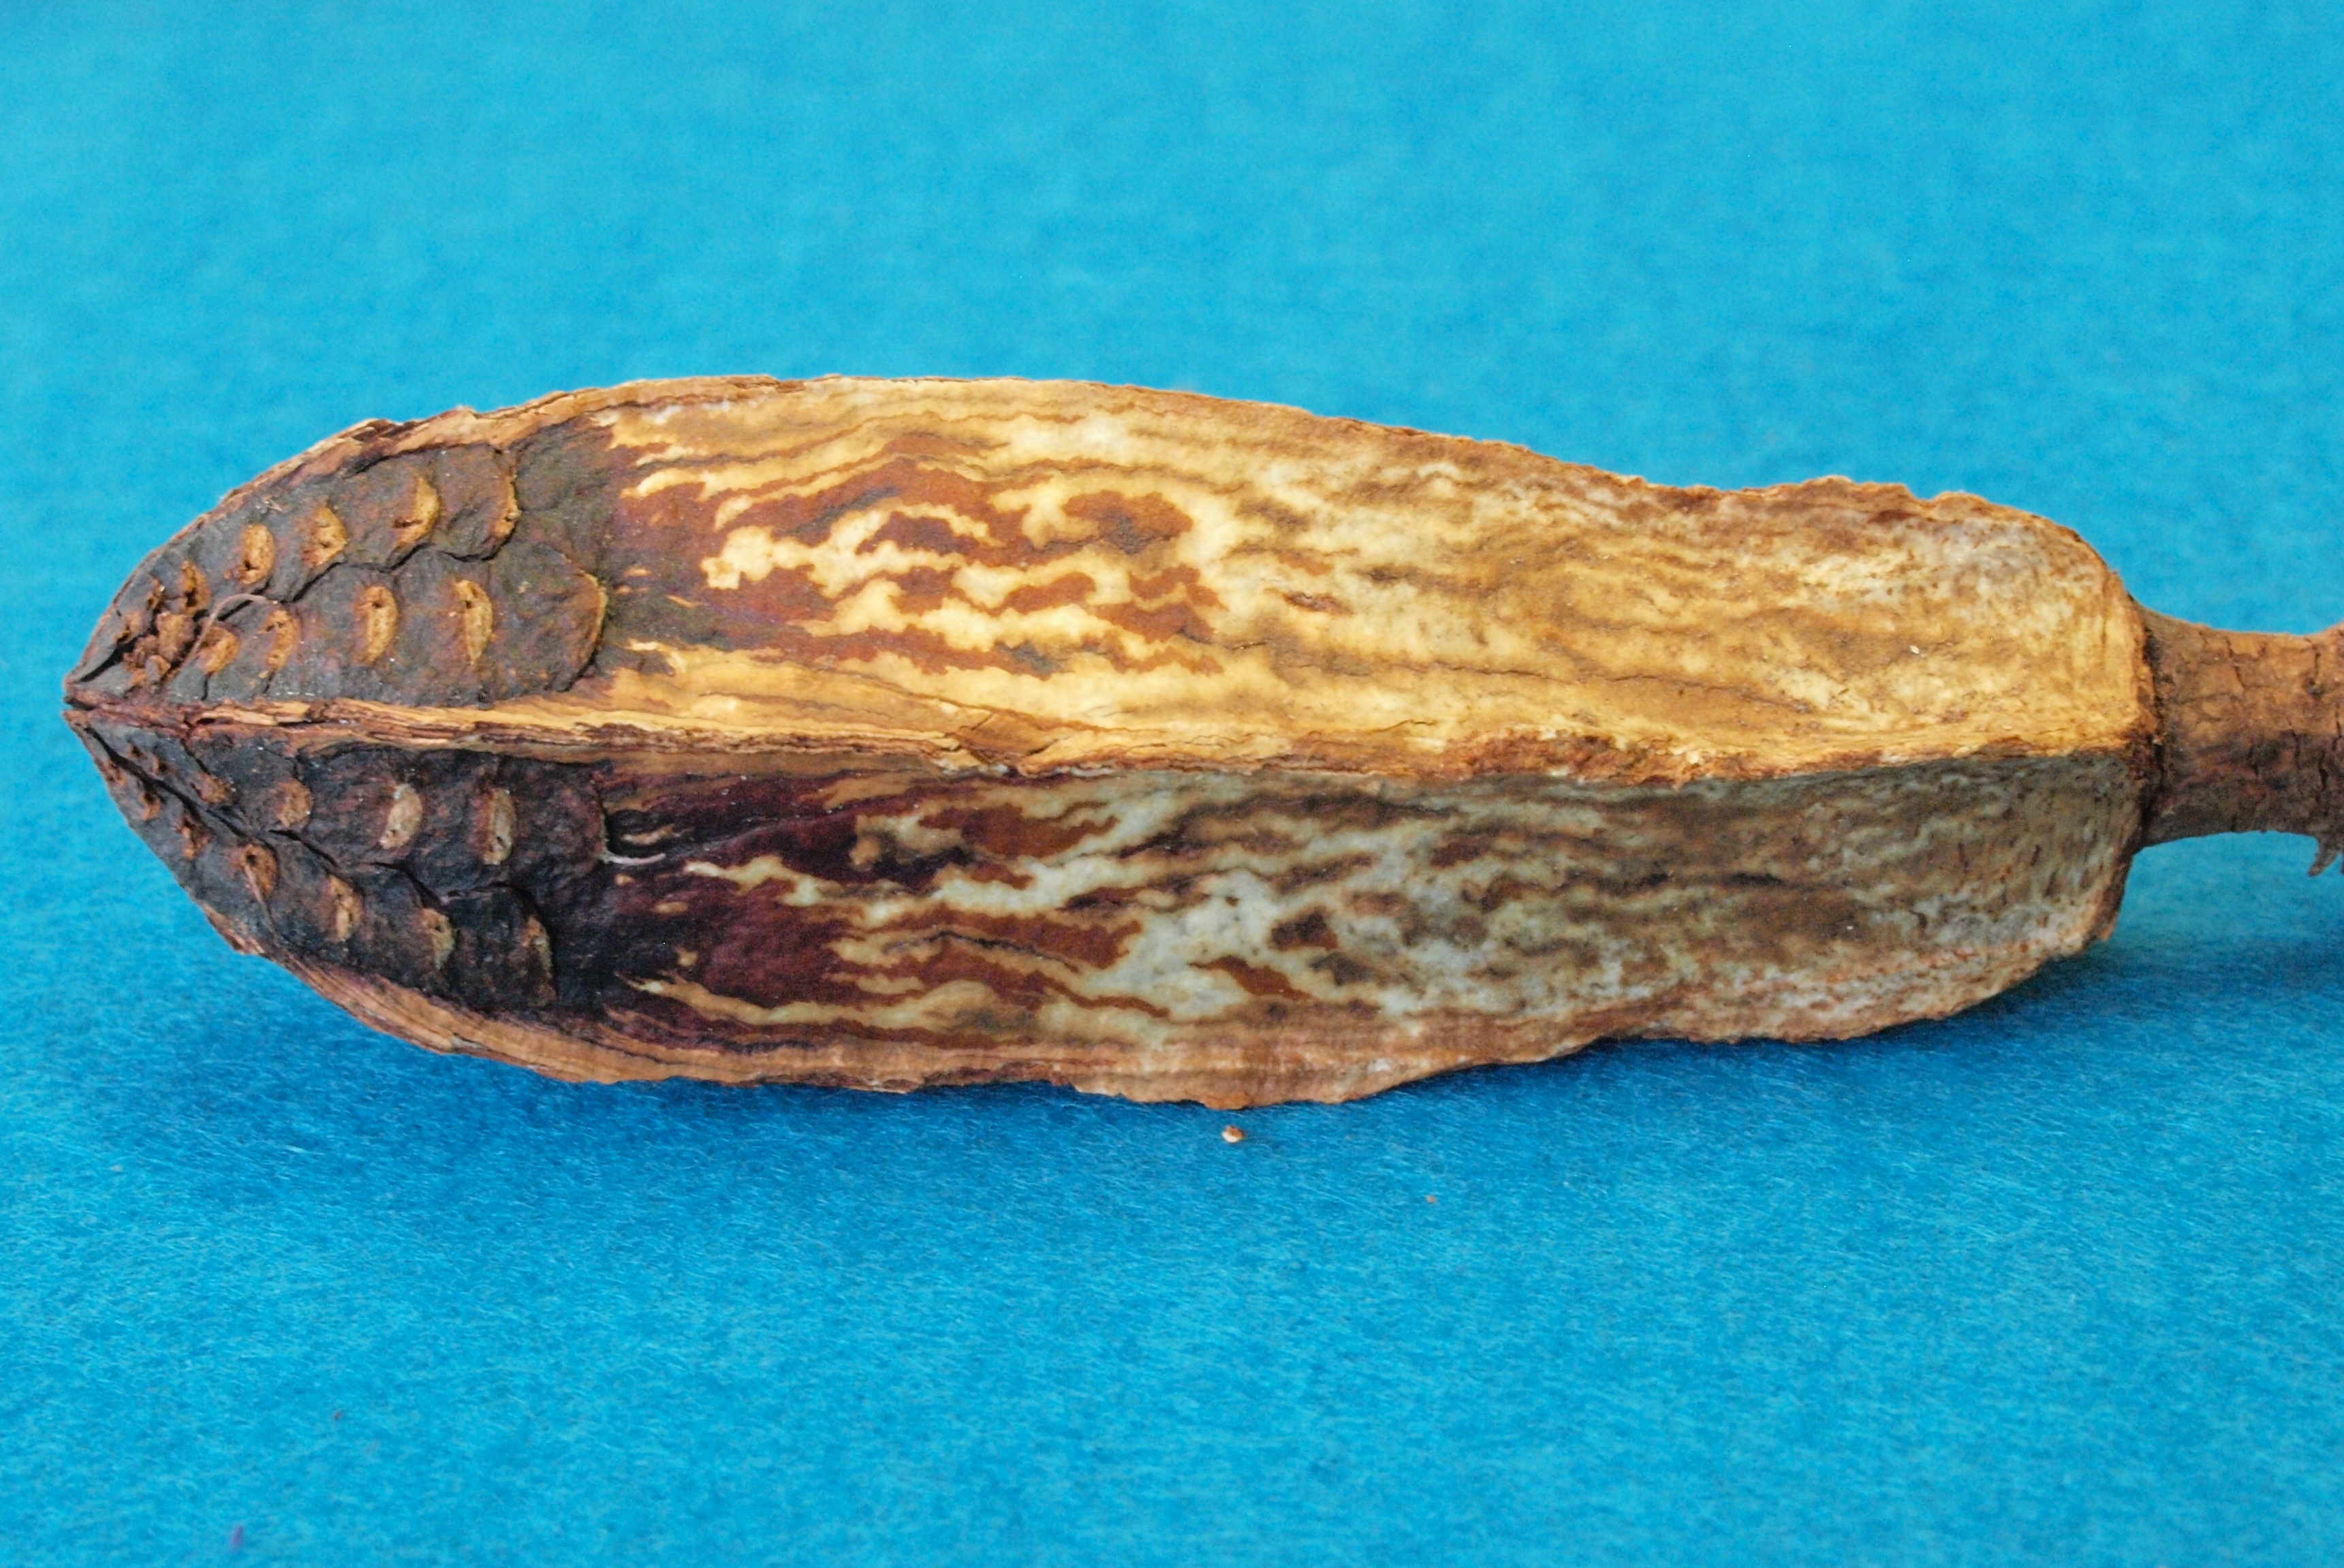
wood, horn, food, produce, carving, indonesia, mahogany core, rhomboidal meliaceae, flower plunger of the mahogany tree